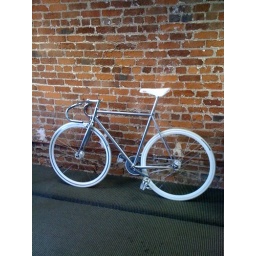
new @mission_bicycle bike in new @uservoice office